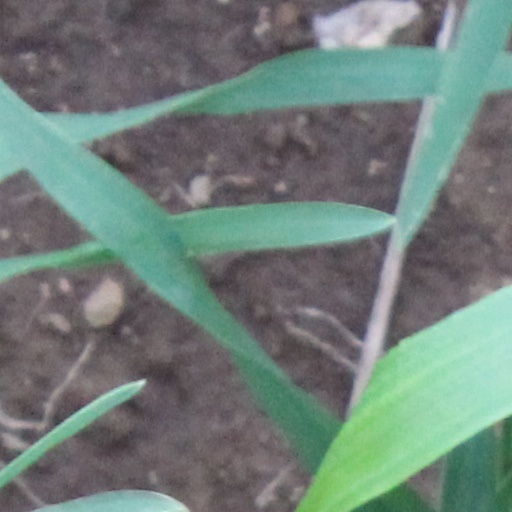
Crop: wheat